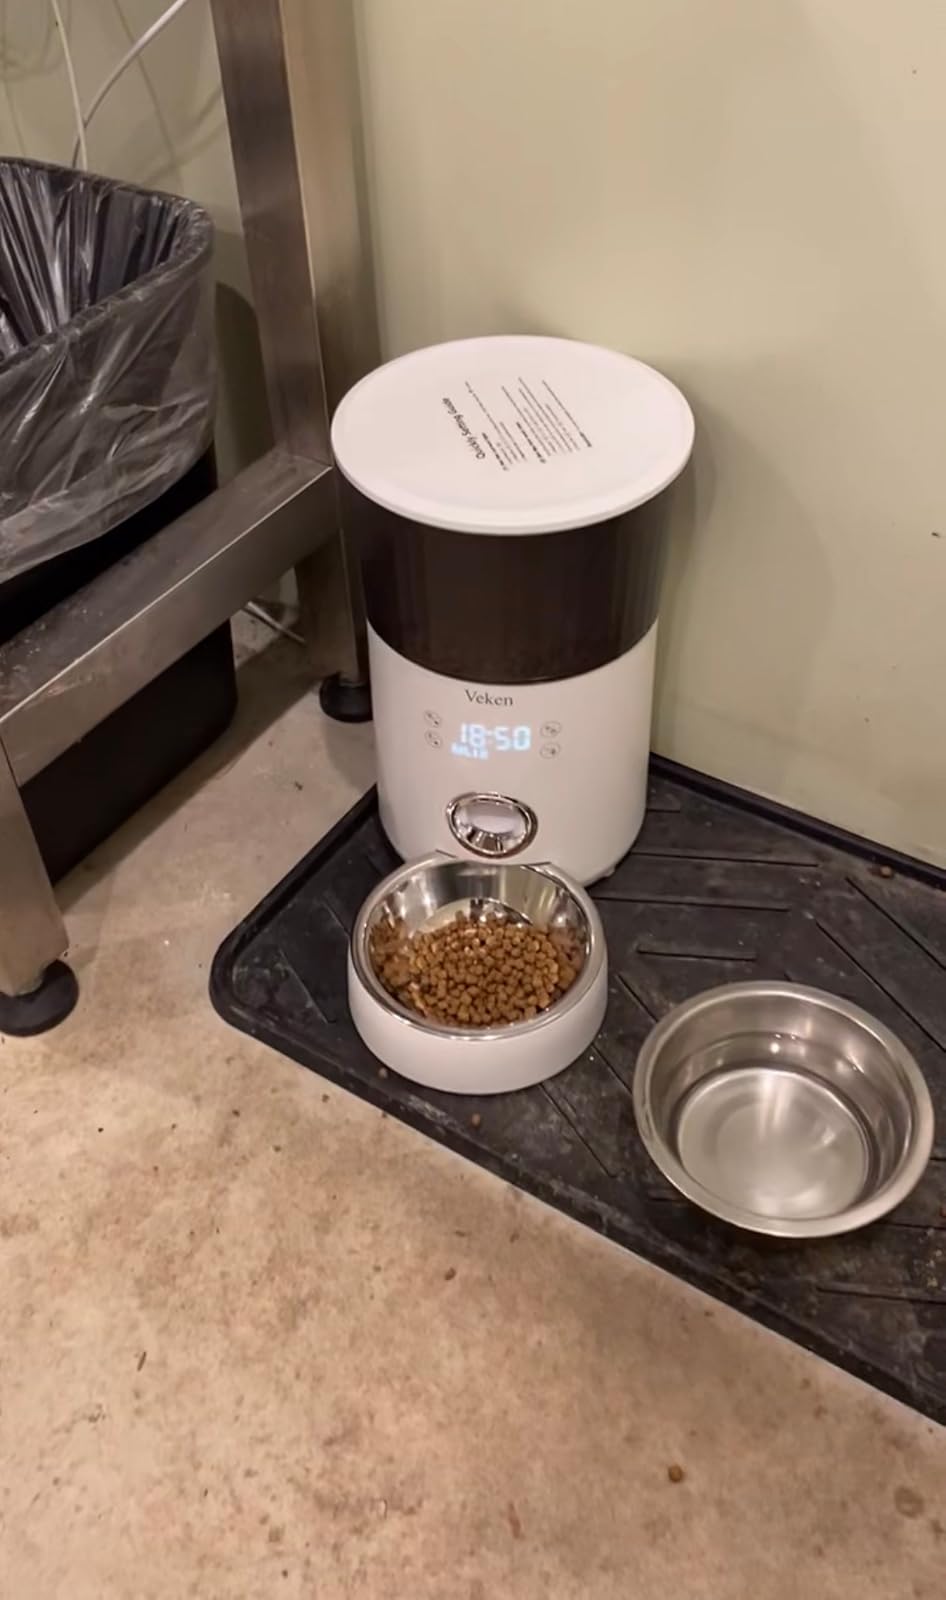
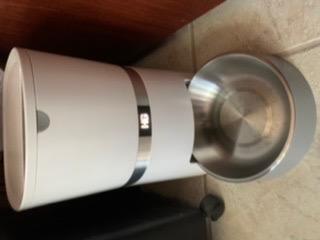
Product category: items_feeder
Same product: no